Xiliao River

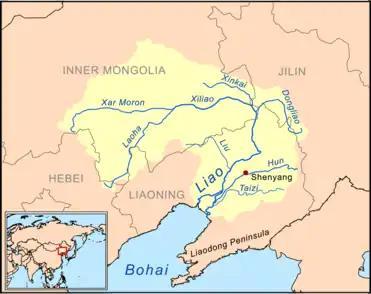
Location of the Xiliao River in China

The Xiliao or West Liao River is a river in Inner Mongolia and Liaoning province, in northeast China. Its source is the Xilamulun River in Inner Mongolia. It is one of the headwaters of the Liao River.